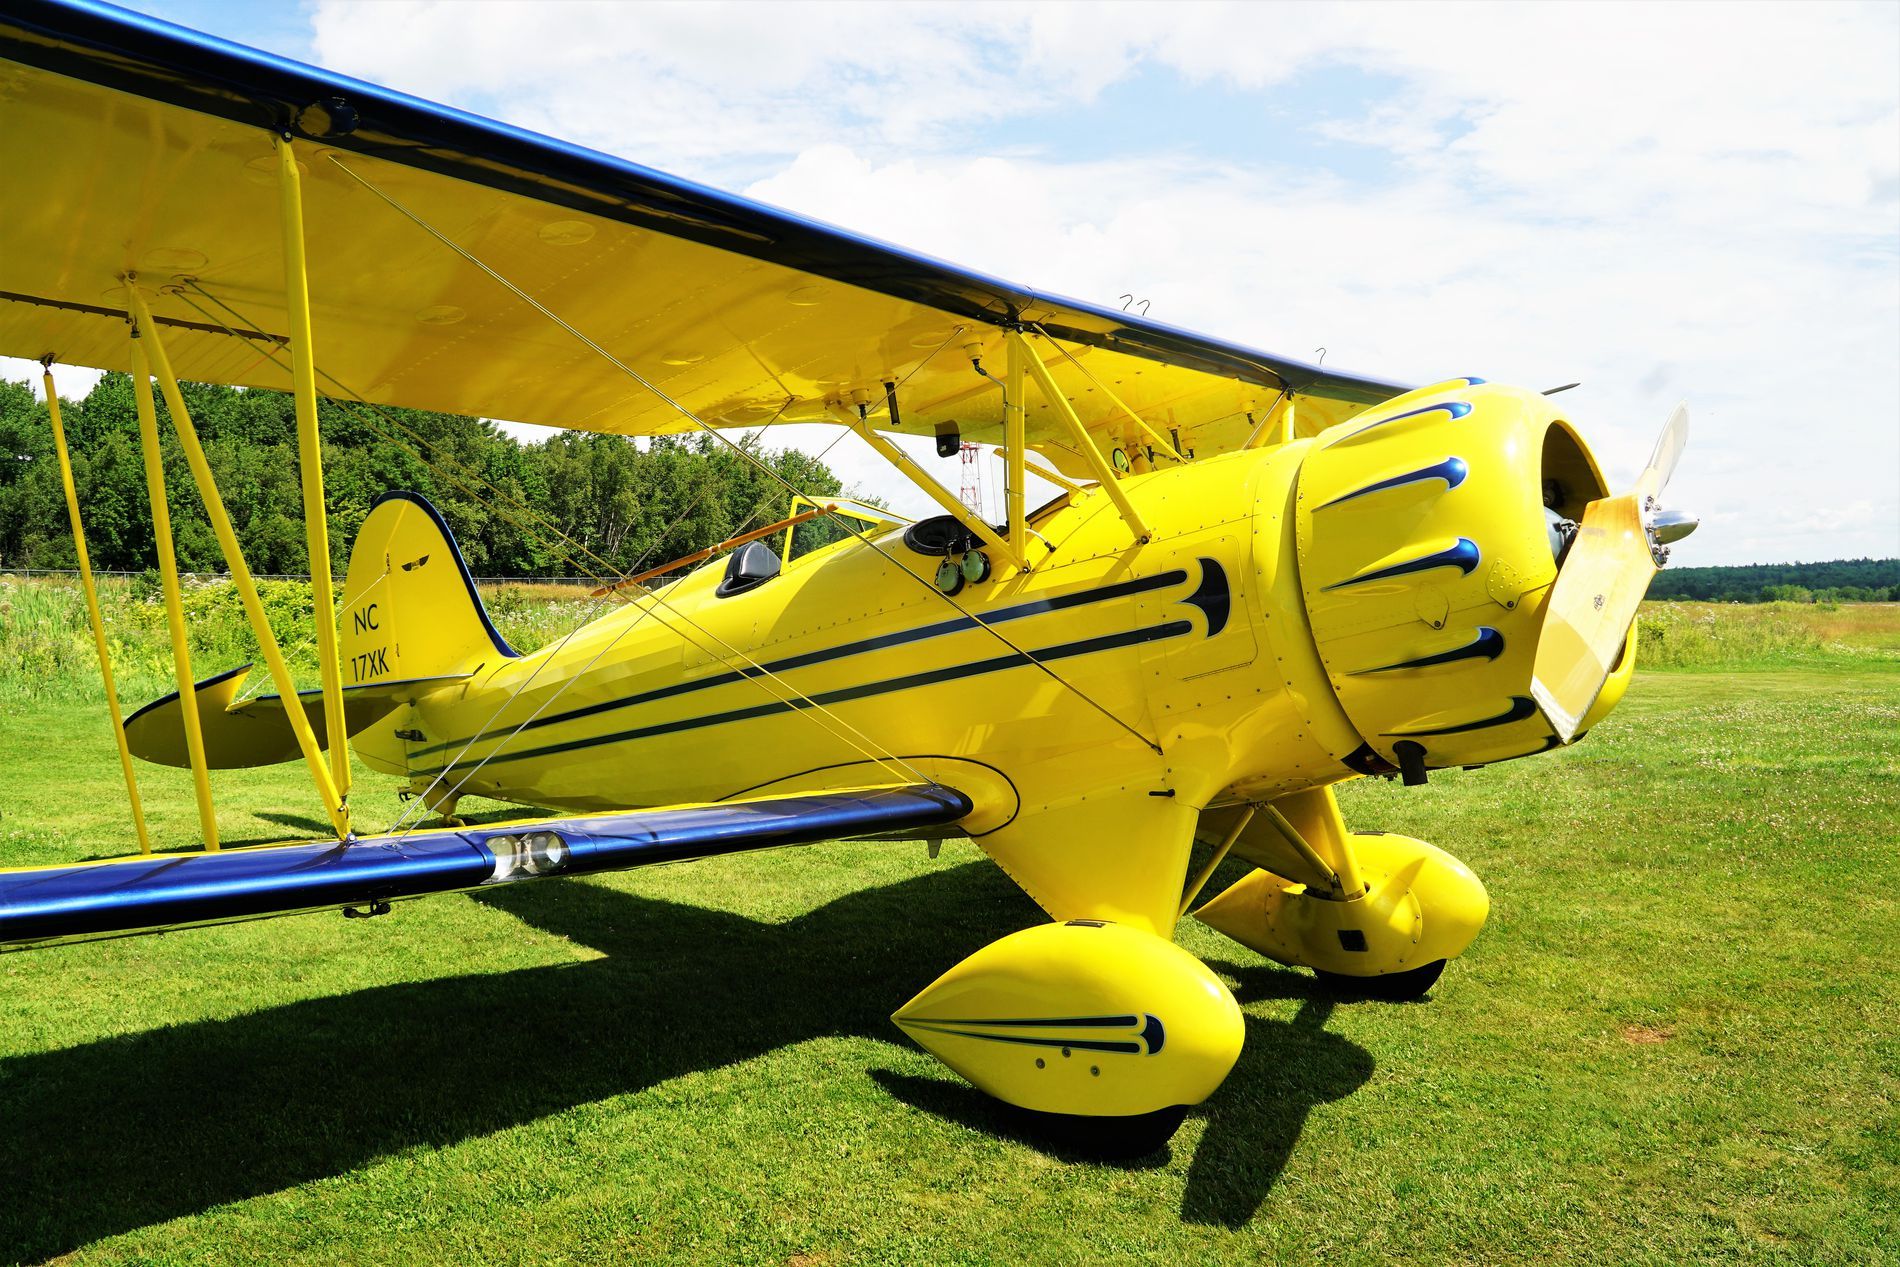
Yellow Biplane
This image features a biplane with its single propeller and two wings (one above the other). The plane is parked in a grassland during the daylight.
This is a medium shot of a yellow vintage biplane with hints of blue, with its single propeller and two wings (one above the other). The plane is parked in a green grassland and surrounded by a soft blue sky during the daylight. The image evokes a sense of nostalgia and calm.
Labels: Airport, Airfield, Aircraft, Airplane, Biplane, Transportation, Vehicle, Sky, Grassland
Camera: SONY ILCE-6000
Lens: Sony E 18-55mm F3.5-5.6 OSS or Sony E 18-200mm F3.5-6.3 OSS or Sony E 18-200mm F3.5-6.3 OSS LE or Sony E PZ 18-200mm F3.5-6.3 OSS or Tamron 18-200mm F3.5-6.3 Di III VC
Aperture: F13
Exposure: 1/80 sec
ISO: 100
Focal length: 18.0 mm